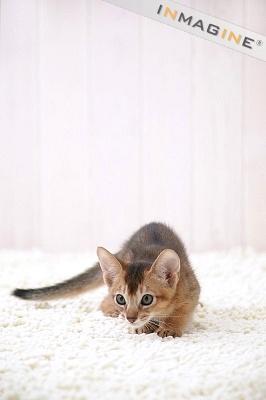
Abyssinian